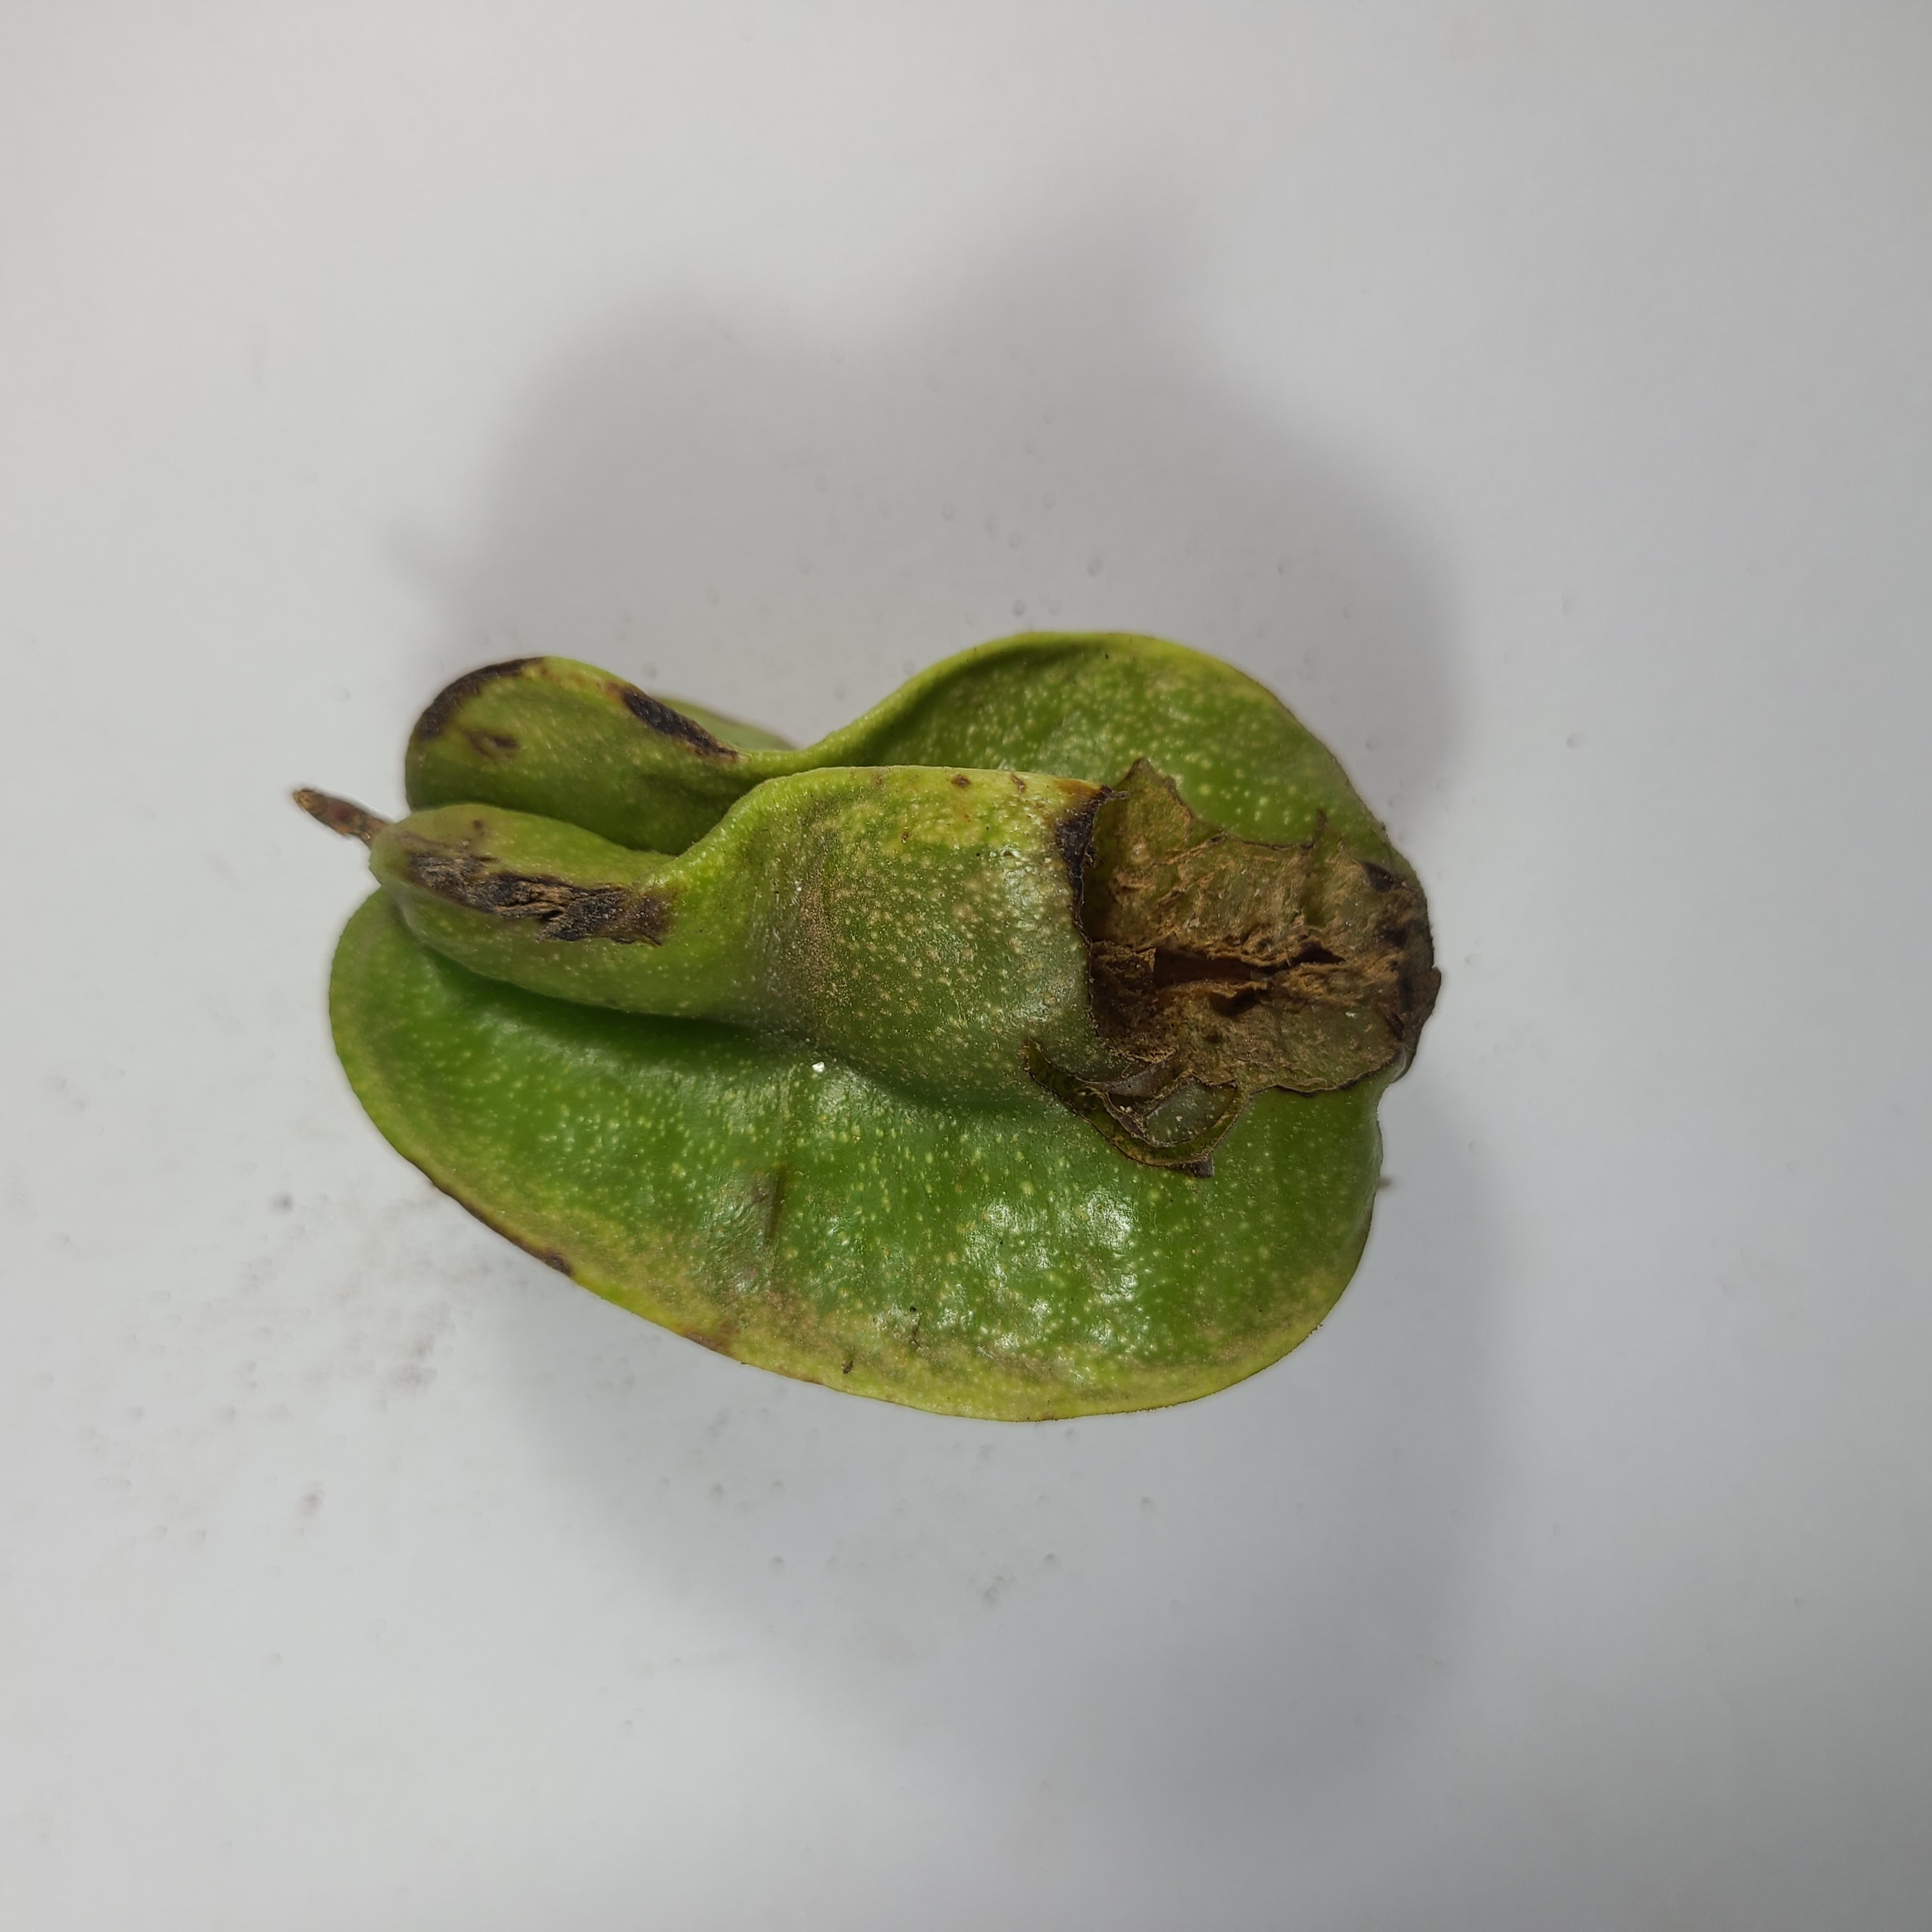
Label: Unhealthy Fruits